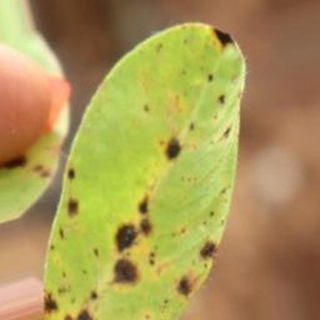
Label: groundnut_late_leaf_spot